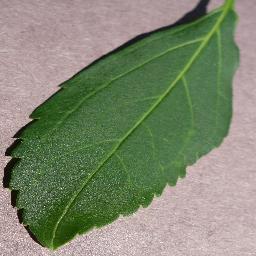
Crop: cherry
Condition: (including_sour)_healthy